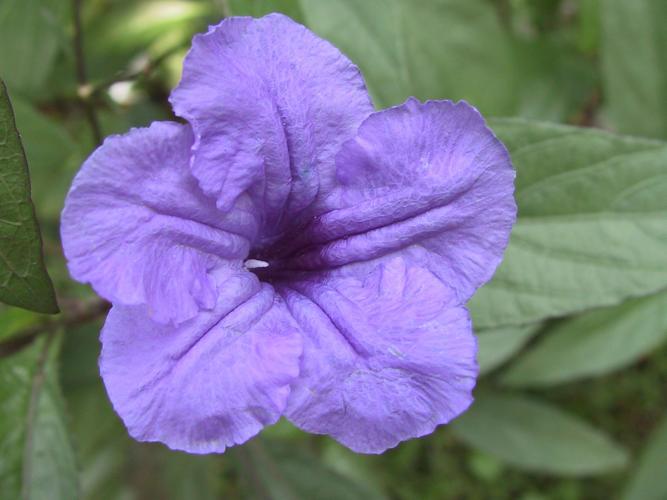
Label: mexican petunia